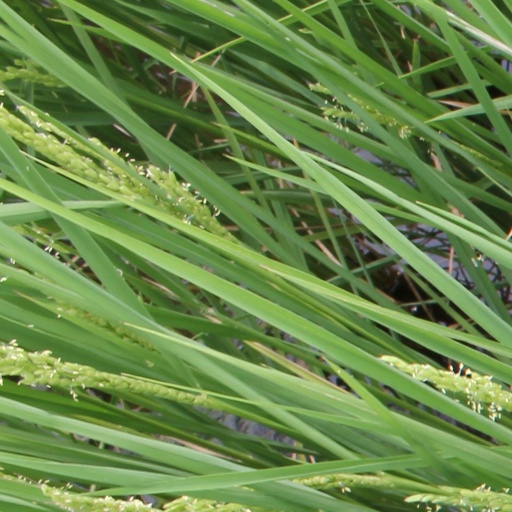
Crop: rice